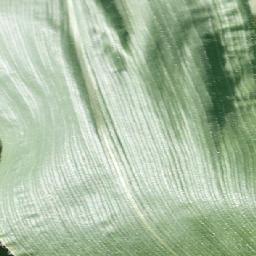
Label: Corn_(Maize)___Healthy